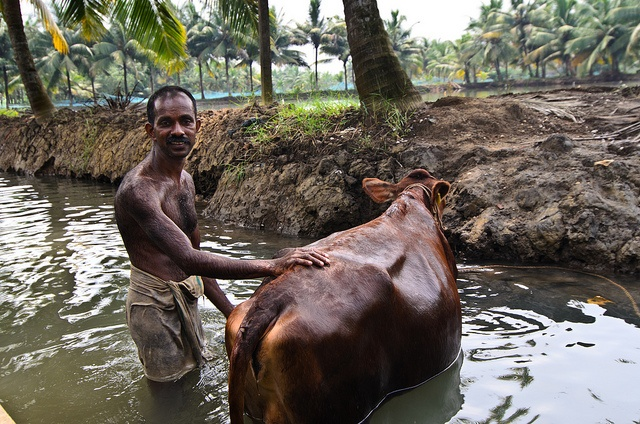
A foreign man touching the back of a cow.
A man is standing in water next to a large cow.
a man that is in some water with a cow
A man is standing in the water with a farm animal.
A man is standing in a river with a cow.